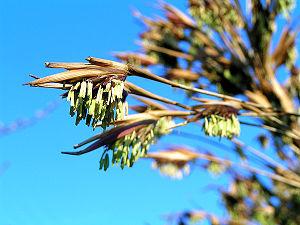
Les bambous sont des plantes monocotylédones appartenant à la famille des Poaceae, sous-famille des Bambusoideae. Ils se distinguent des autres graminées par leur port arborescent et leurs tiges ligneuses souvent de grande longueur, et sont répartis dans la classification botanique en deux tribus : les Bambuseae, originaires des régions tropicales et subtropicales, et les Arundinarieae, originaires des régions tempérées. Ils sont caractérisés notamment par leurs tiges formées d'un chaume, généralement creux, lignifié, à la croissance très rapide. Les bambous se sont adaptés à de nombreux climats et sont présents naturellement dans tous les continents à l'exception de l'Europe et de l'Antarctique. Il existe une troisième tribu de Bambusoideae, celle des Olyreae, qui rassemble des bambous herbacés, originaires des régions tropicales d'Amérique latine.
La floraison des bambous obéit à un cycle variable selon les espèces. Elle peut être annuelle, sporadique ou périodique. La floraison périodique, ou grégaire, est un phénomène naturel par lequel les bambous ligneux d'un lieu donné fleurissent en masse simultanément et produisent des graines avant de mourir. En Chine, en Thaïlande et en Inde, la « floraison des bambous » était traditionnellement considérée comme une malédiction ou l'annonce d'une famine à venir.